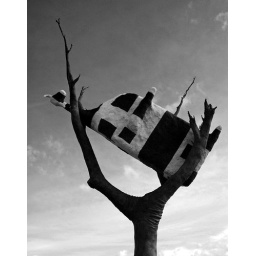
The cow in the tree at Docklands.